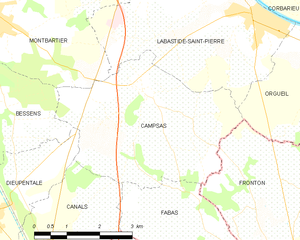
Carte des communes françaises Campsas
Campsas est une commune française, située dans le département de Tarn-et-Garonne en région Occitanie.